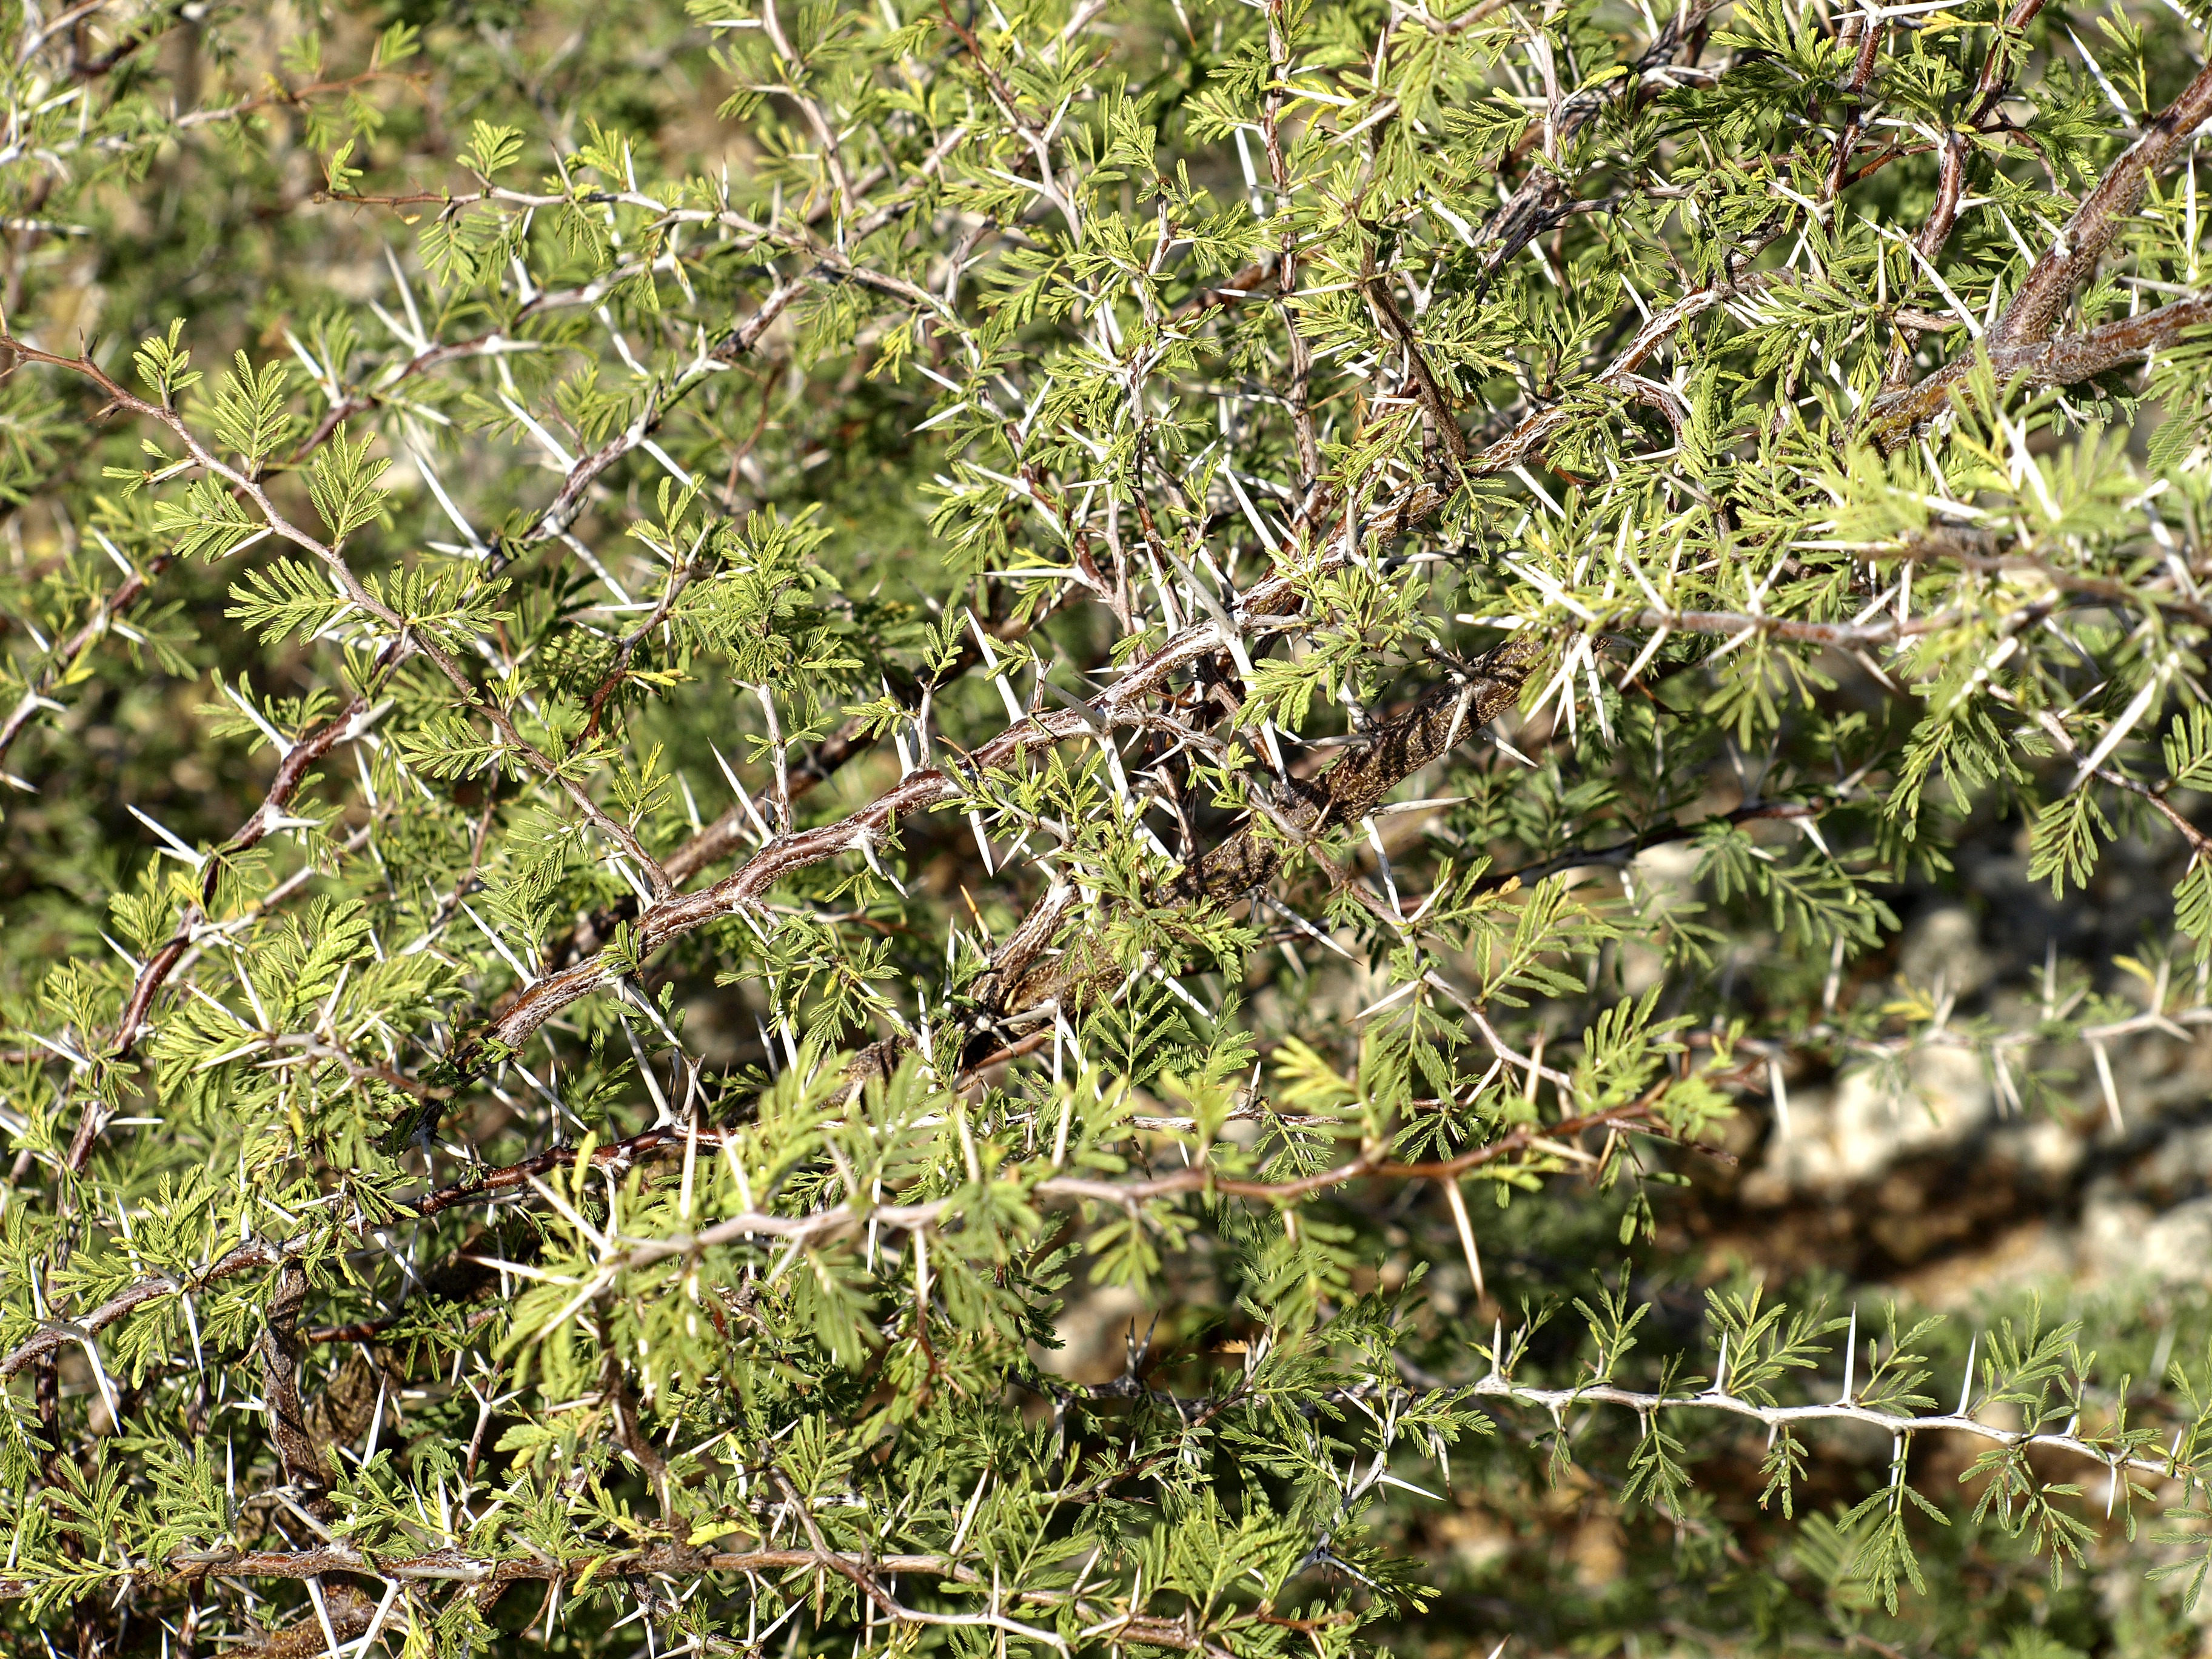
tree, nature, branch, prickly, structure, plant, fruit, texture, leaf, flower, thorn, bush, food, green, herb, produce, evergreen, close, flora, wildflower, leaves, background, shrub, branches, thorns, strong, filigree, impenetrable, pointed, spur, greenish, tiefensch rfe, flowering plant, spiny, leaflets, subshrub, strauchartig, woody plant, land plant, bedornt, broad stature